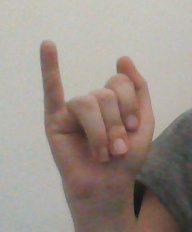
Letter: meem